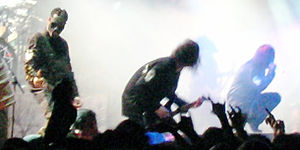
Nu-metal
Slipknot
Nu metal er en subgenre af heavy metal. Det er en fusion genre som kombinerer elementer fra heavy metal med andre genrer, herunder grunge og hip hop. Genren fik i slutningen af 1990'erne og begyndelsen af 2000'erne.